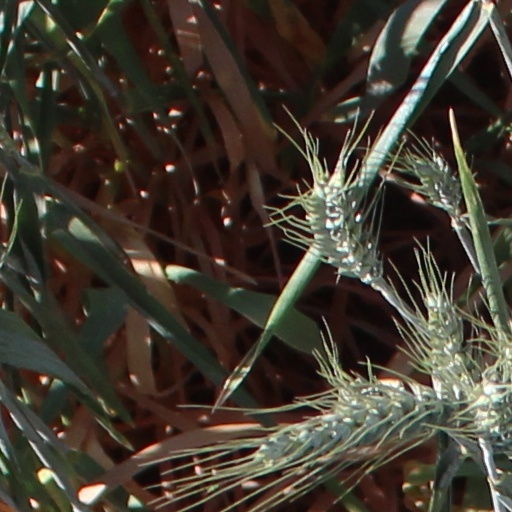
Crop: wheat